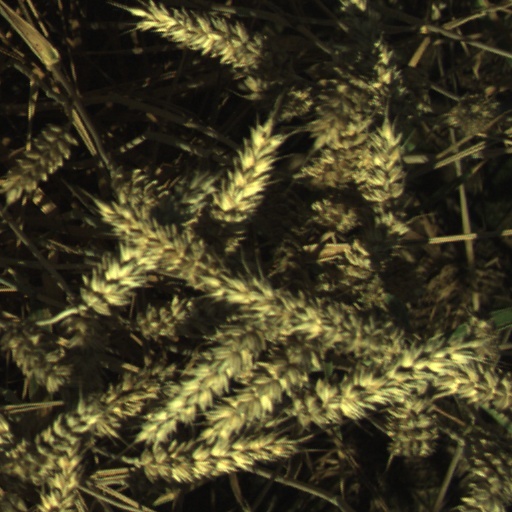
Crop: wheat